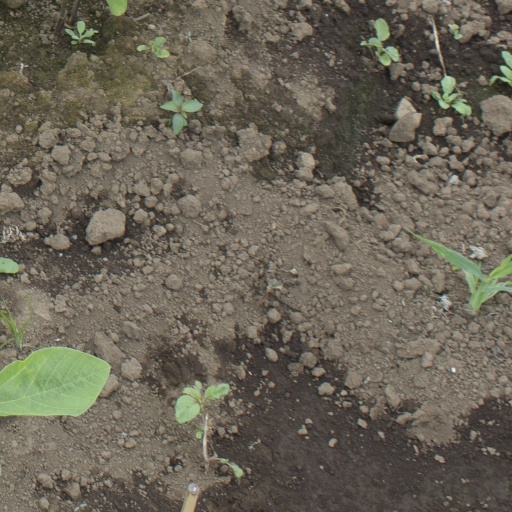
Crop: soybean